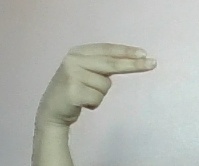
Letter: ain